List of capitals in the United States

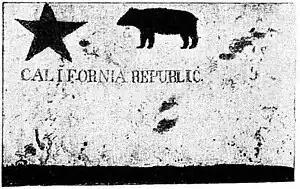
The original of Todd's Bear Flag, photographed in 1890

Some Native American tribes, in particular the Five Civilized Tribes, organized their states with constitutions and capitals in Western style. Others, like the Iroquois, had long-standing, pre-Columbian traditions of a 'capitol' longhouse where wampum and council fires were maintained with special status. Since they did business with the U.S. Federal Government, these capitals can be seen as officially recognized in some sense.